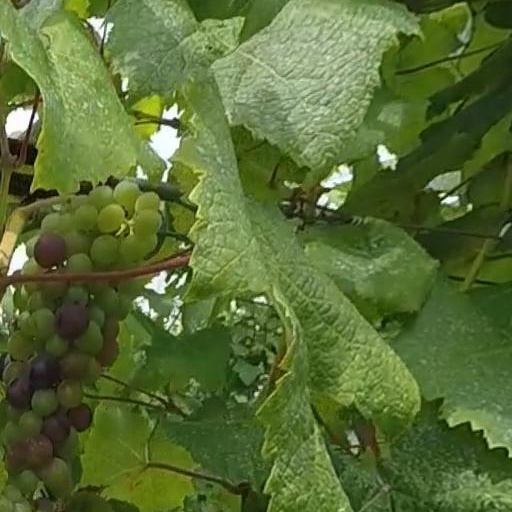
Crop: grape